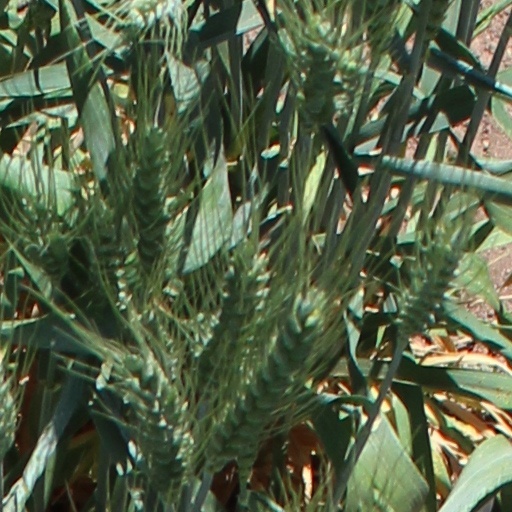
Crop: wheat